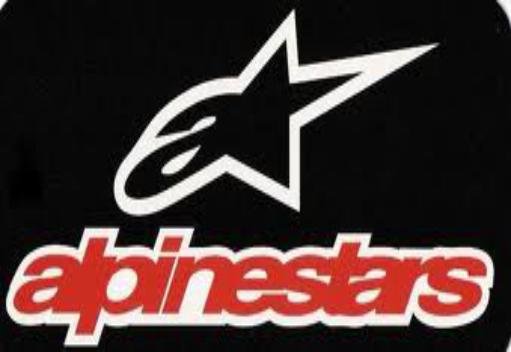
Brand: alpinestars-2
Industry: Clothes